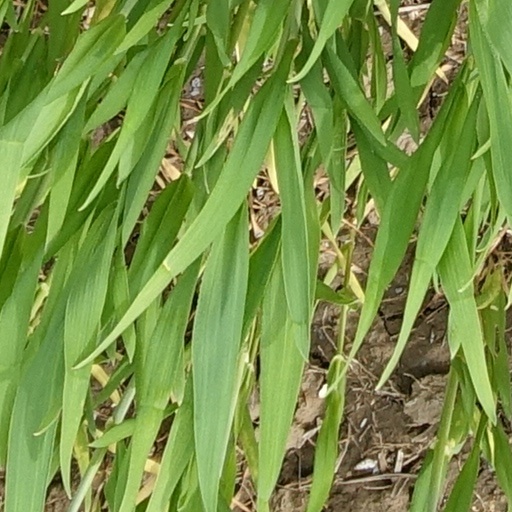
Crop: wheat